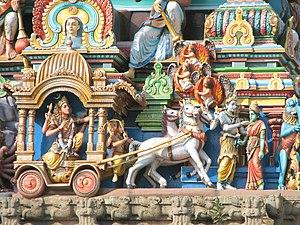
Détail d'un gopuram, Chennai, Inde
Dans l'architecture des temples hindouistes, un gopura est une construction par laquelle on pénètre dans les enceintes successives d'un temple